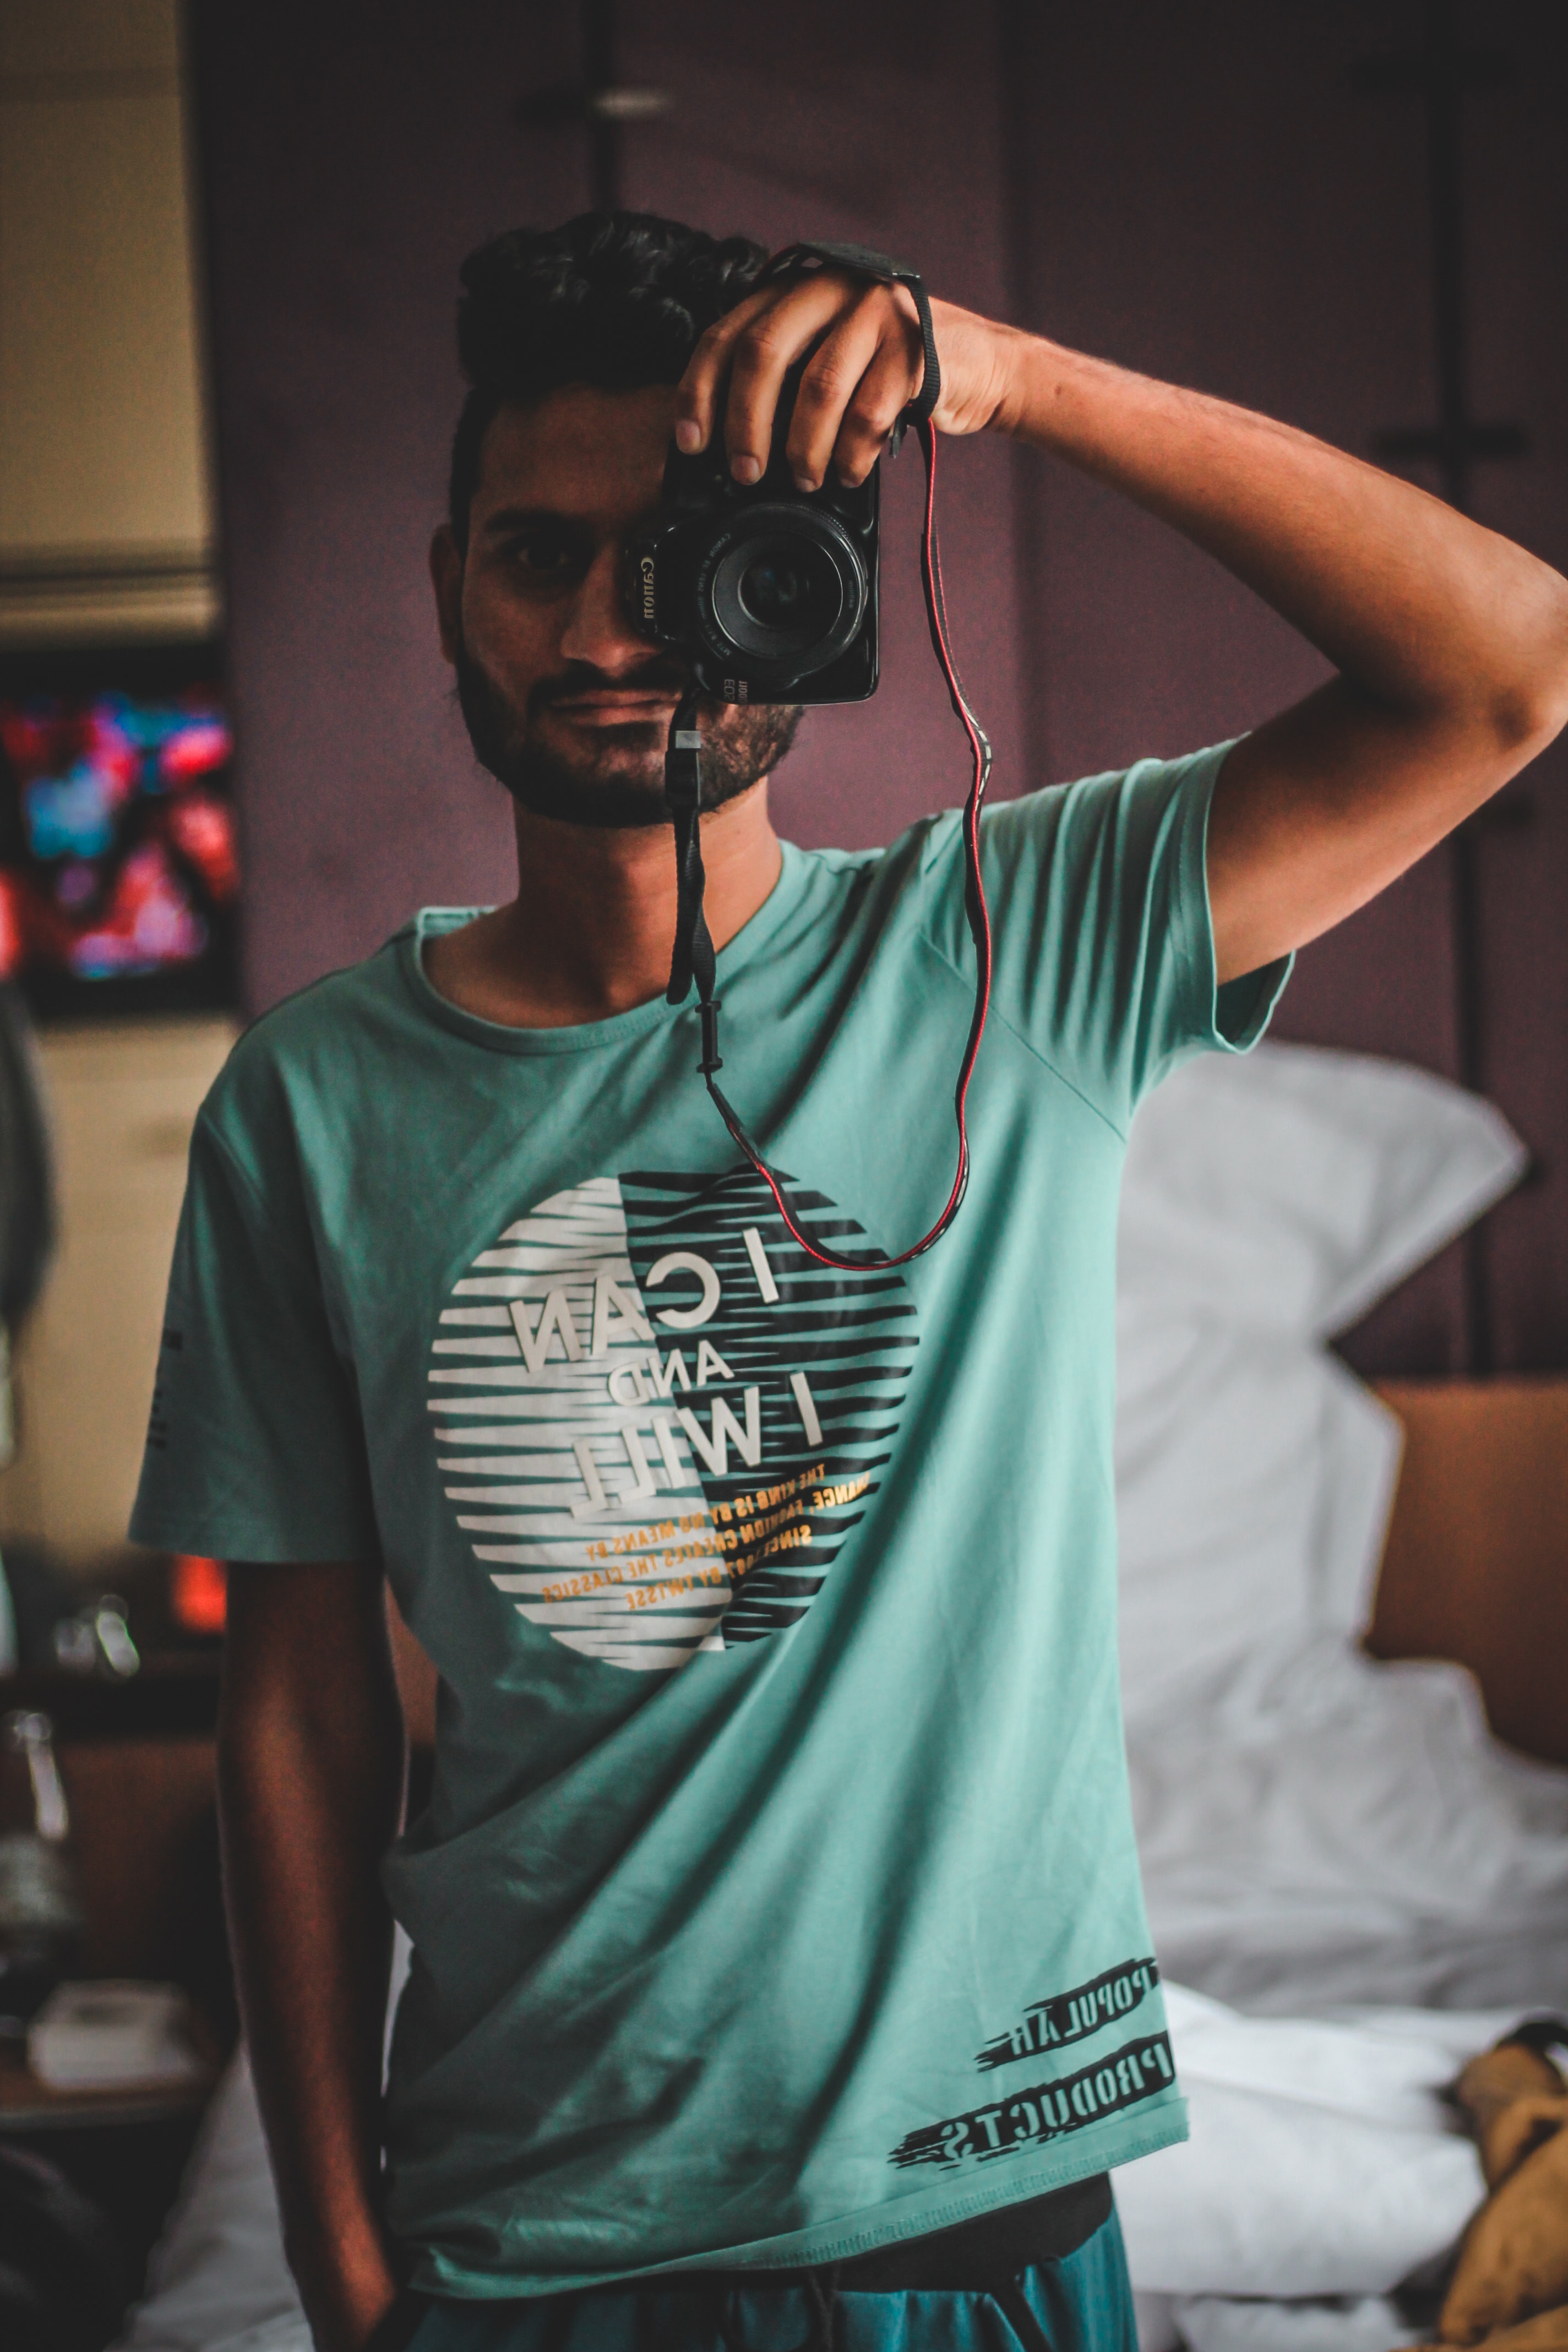
cool, t shirt, shoulder, eyewear, joint, glasses, headgear, photography, electronics, top, neck, sleeve